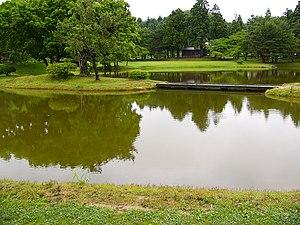
Hiraizumi est un bourg du district de Nishiiwai, situé dans la préfecture d'Iwate, au Japon.